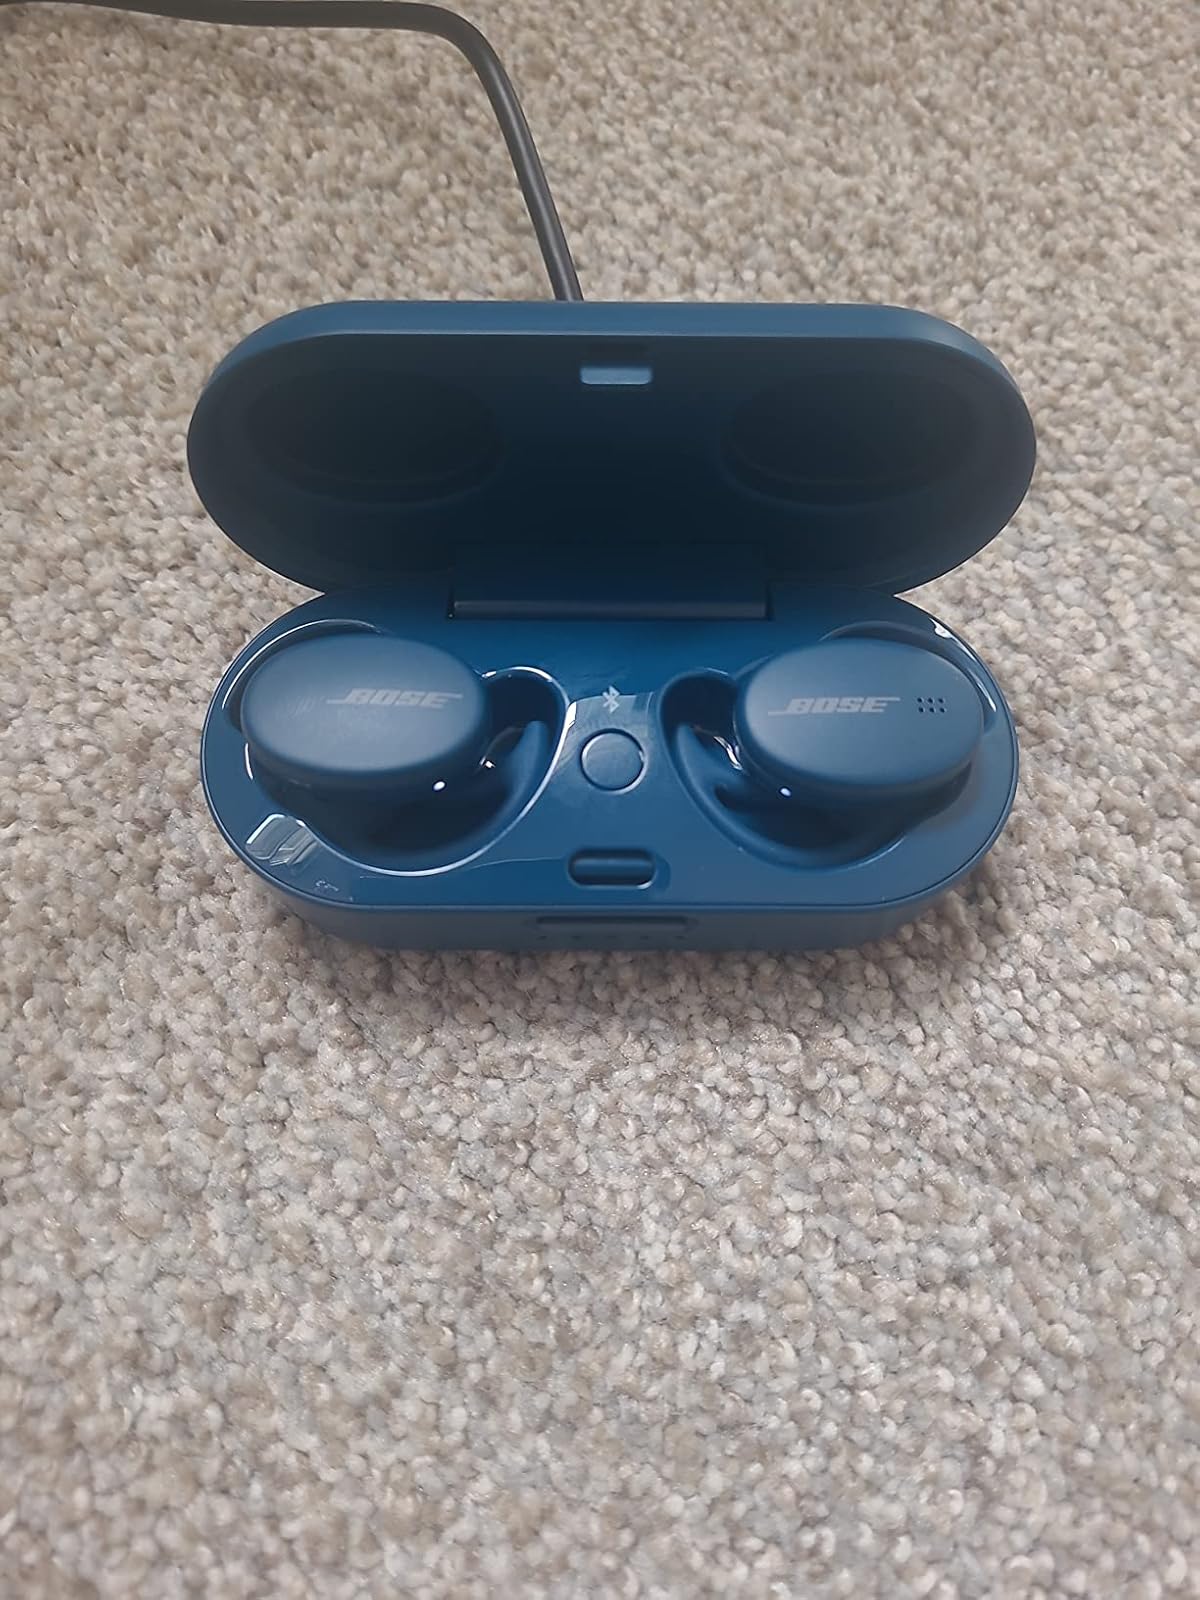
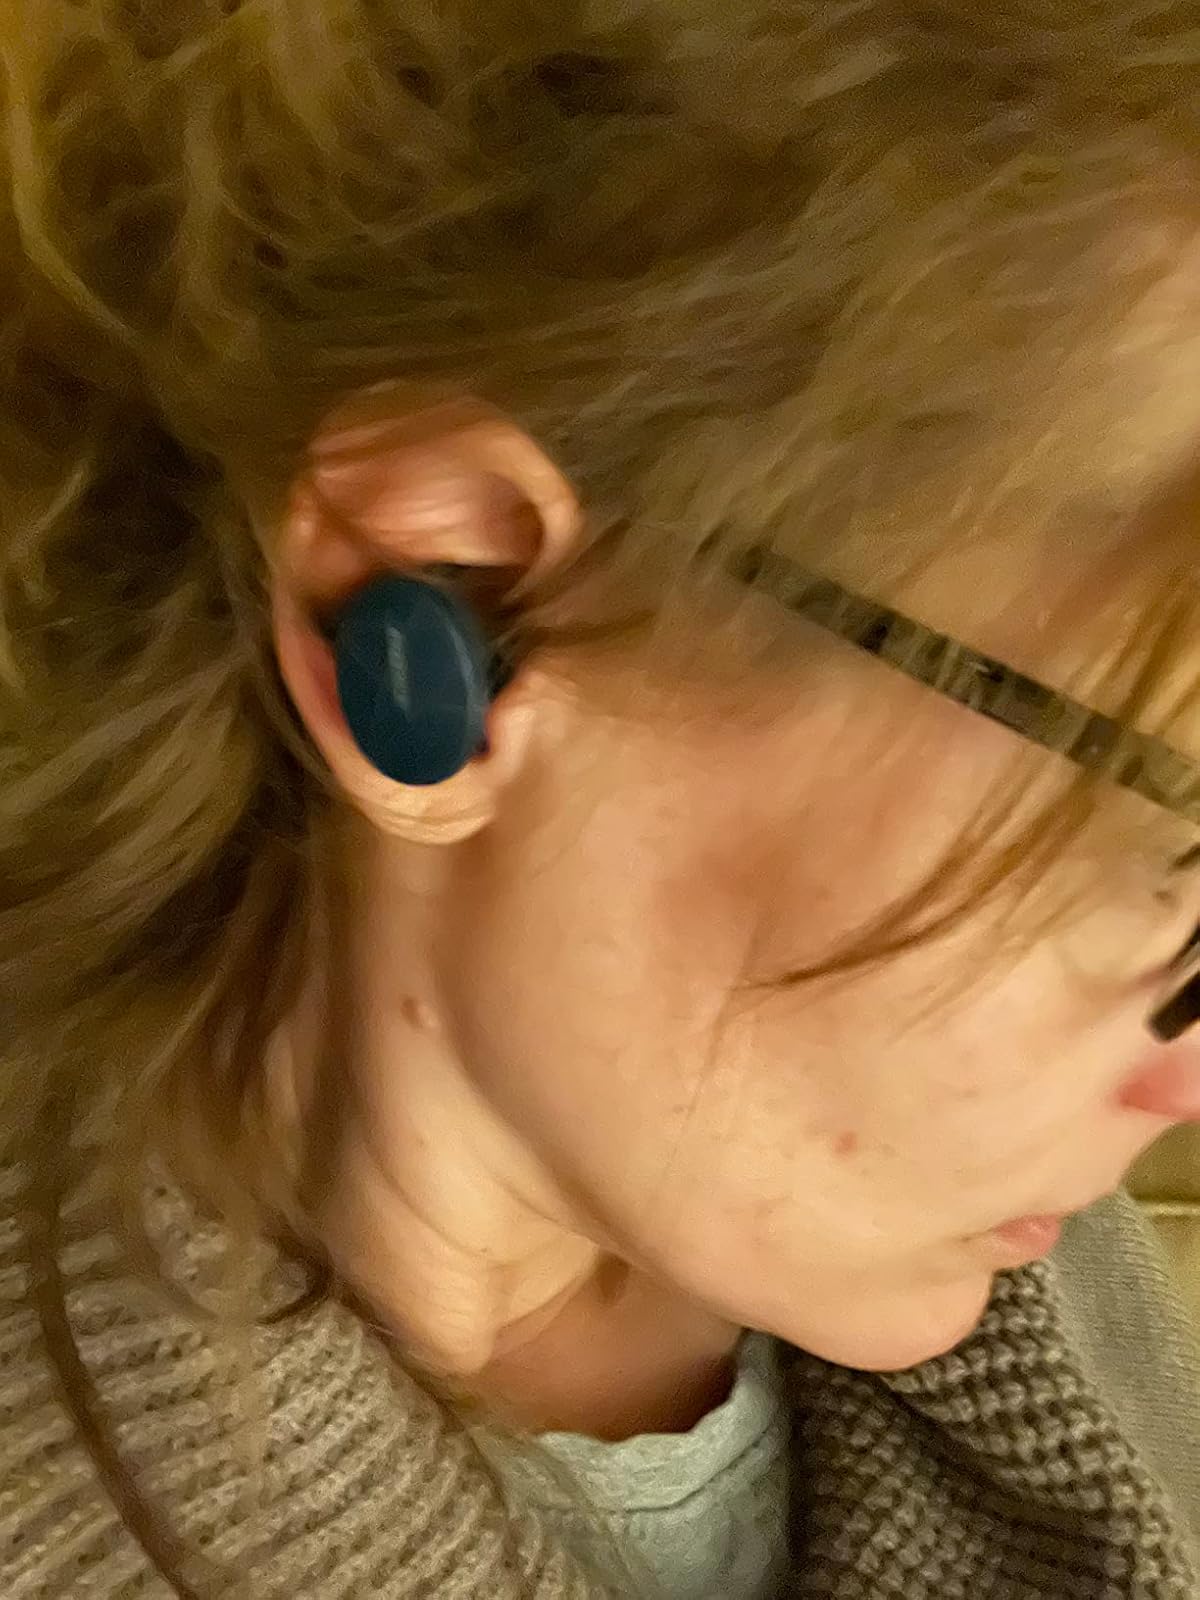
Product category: earbuds
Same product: yes